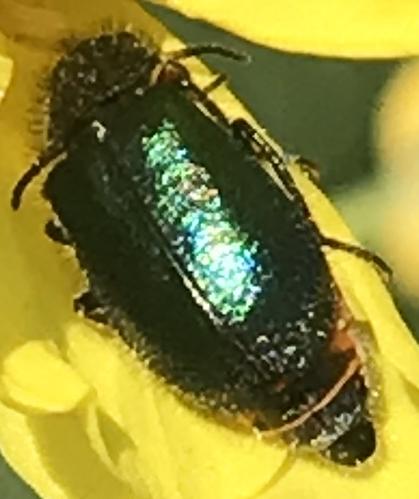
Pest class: predators